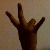
The image shows a hand gesture representing the number 7 in Indian Sign Language.